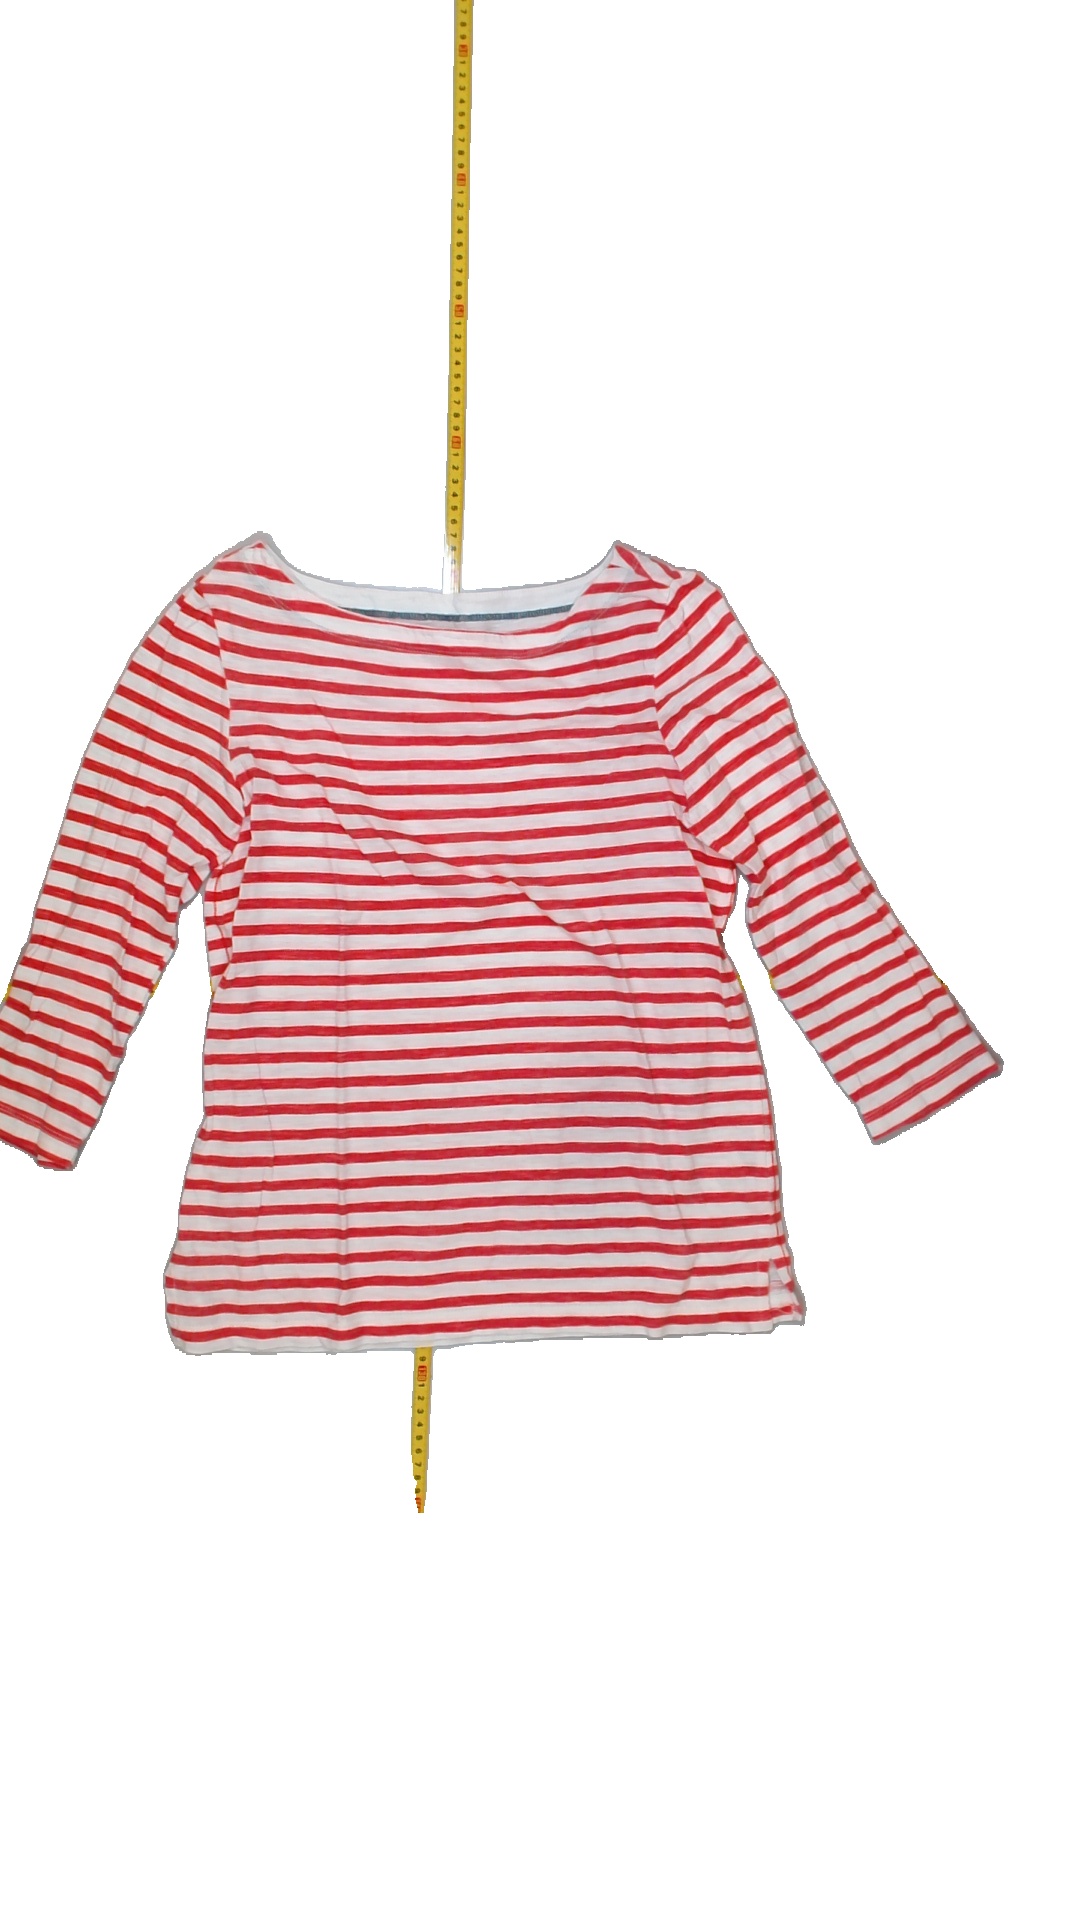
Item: Shirt (Ladies)
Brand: Not Applicable
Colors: Multicolor
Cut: C-collar, Regular
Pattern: Striped
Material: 100% cotton
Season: All
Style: No trend
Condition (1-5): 3
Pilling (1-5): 4
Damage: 1
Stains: No
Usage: Export
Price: <50